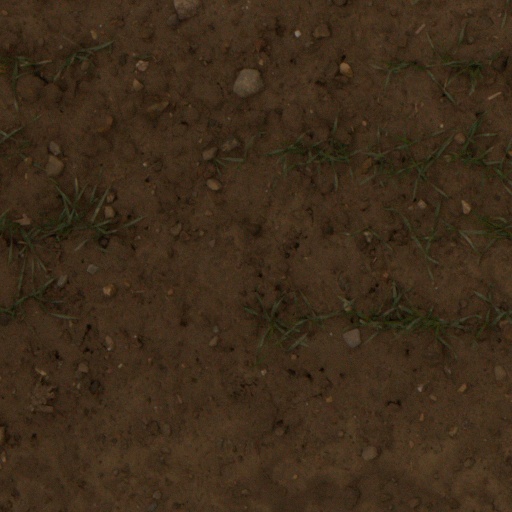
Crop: wheat